Bluejacket 23

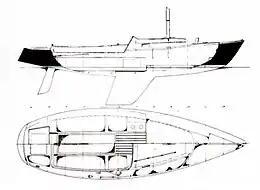
These are the lines and accommodations of the Paceship Bluejacket 23 Daysailer.

The Bluejacket 23 is a Canadian trailerable, fibreglass monohull sailboat designed by Cuthbertson & Cassian (C&C Designs) as a day sailer and club racer and first built in 1967.